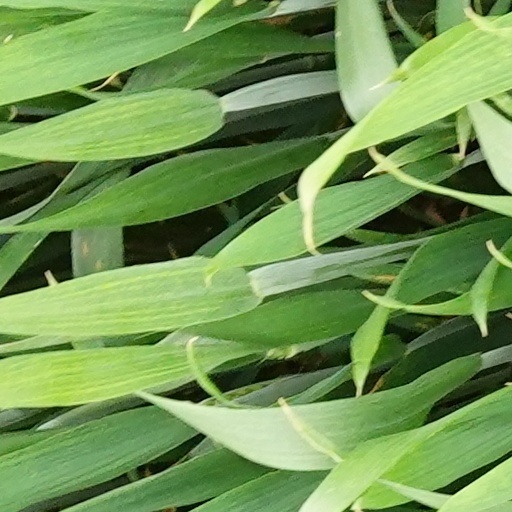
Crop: wheat